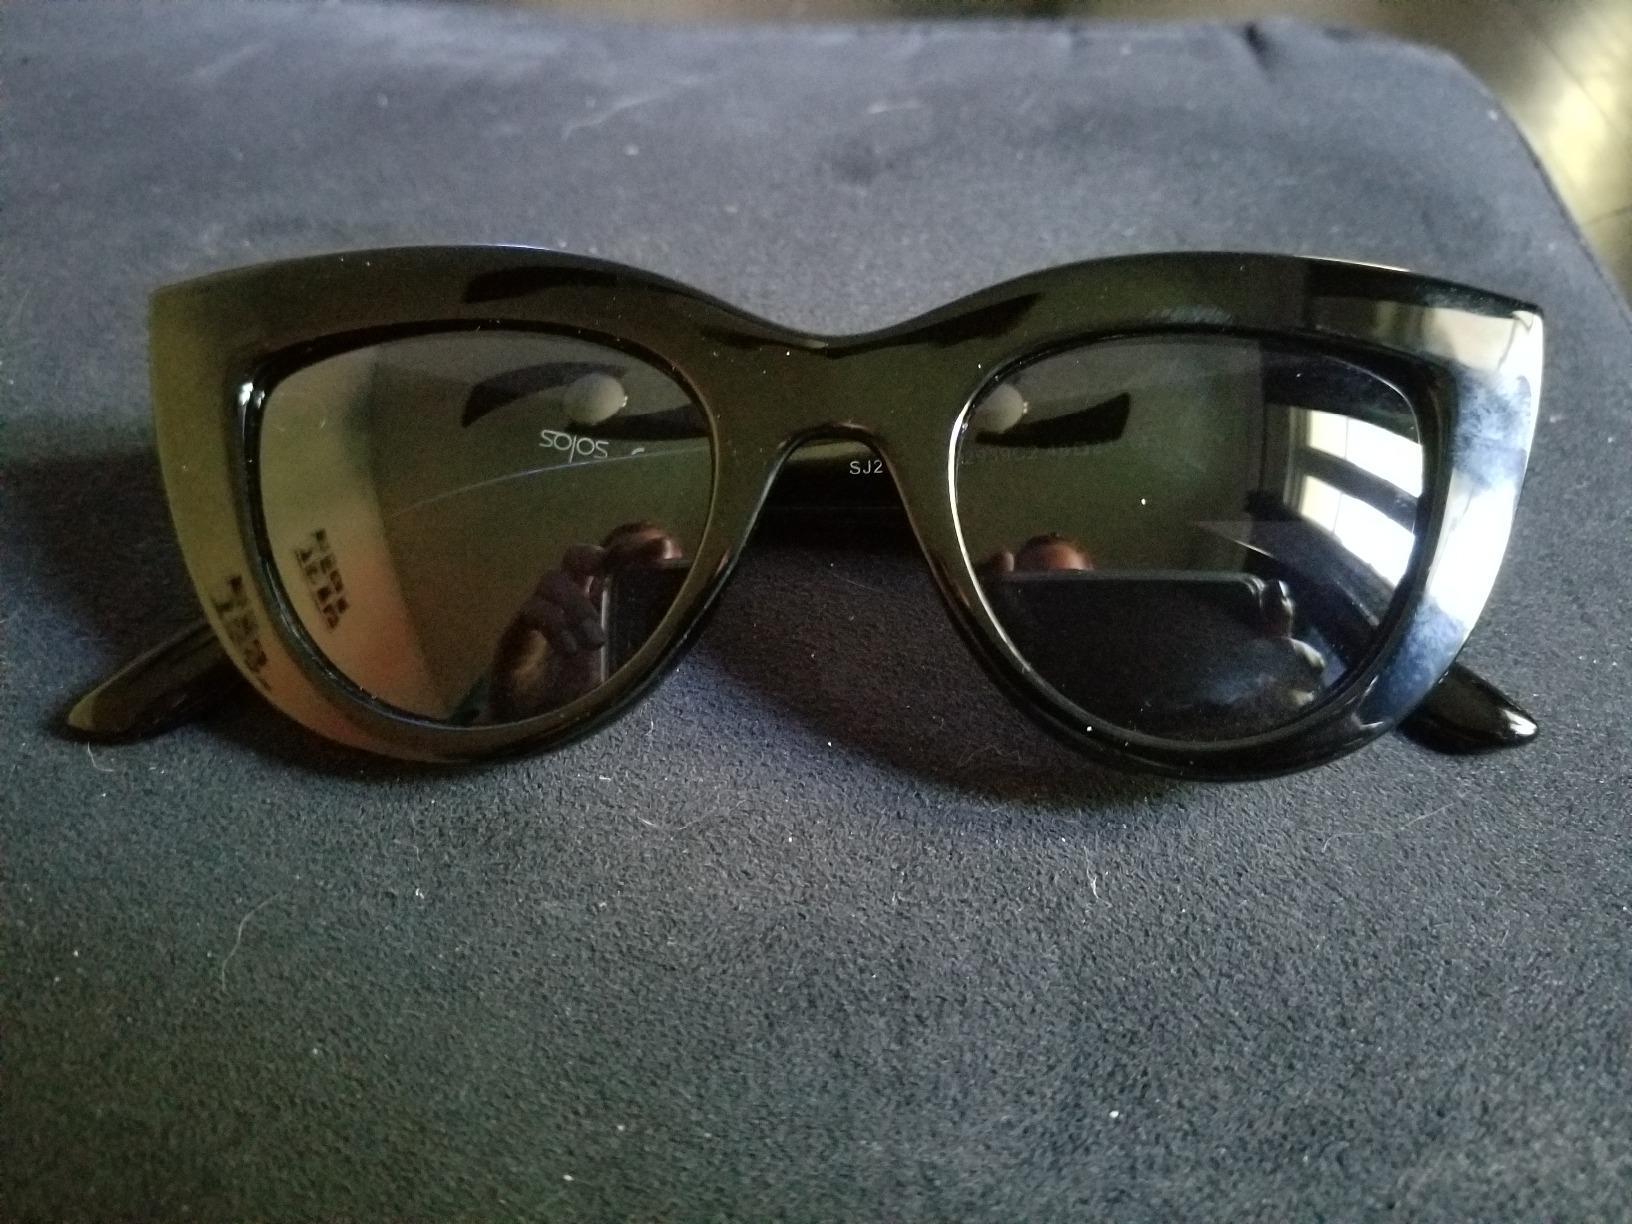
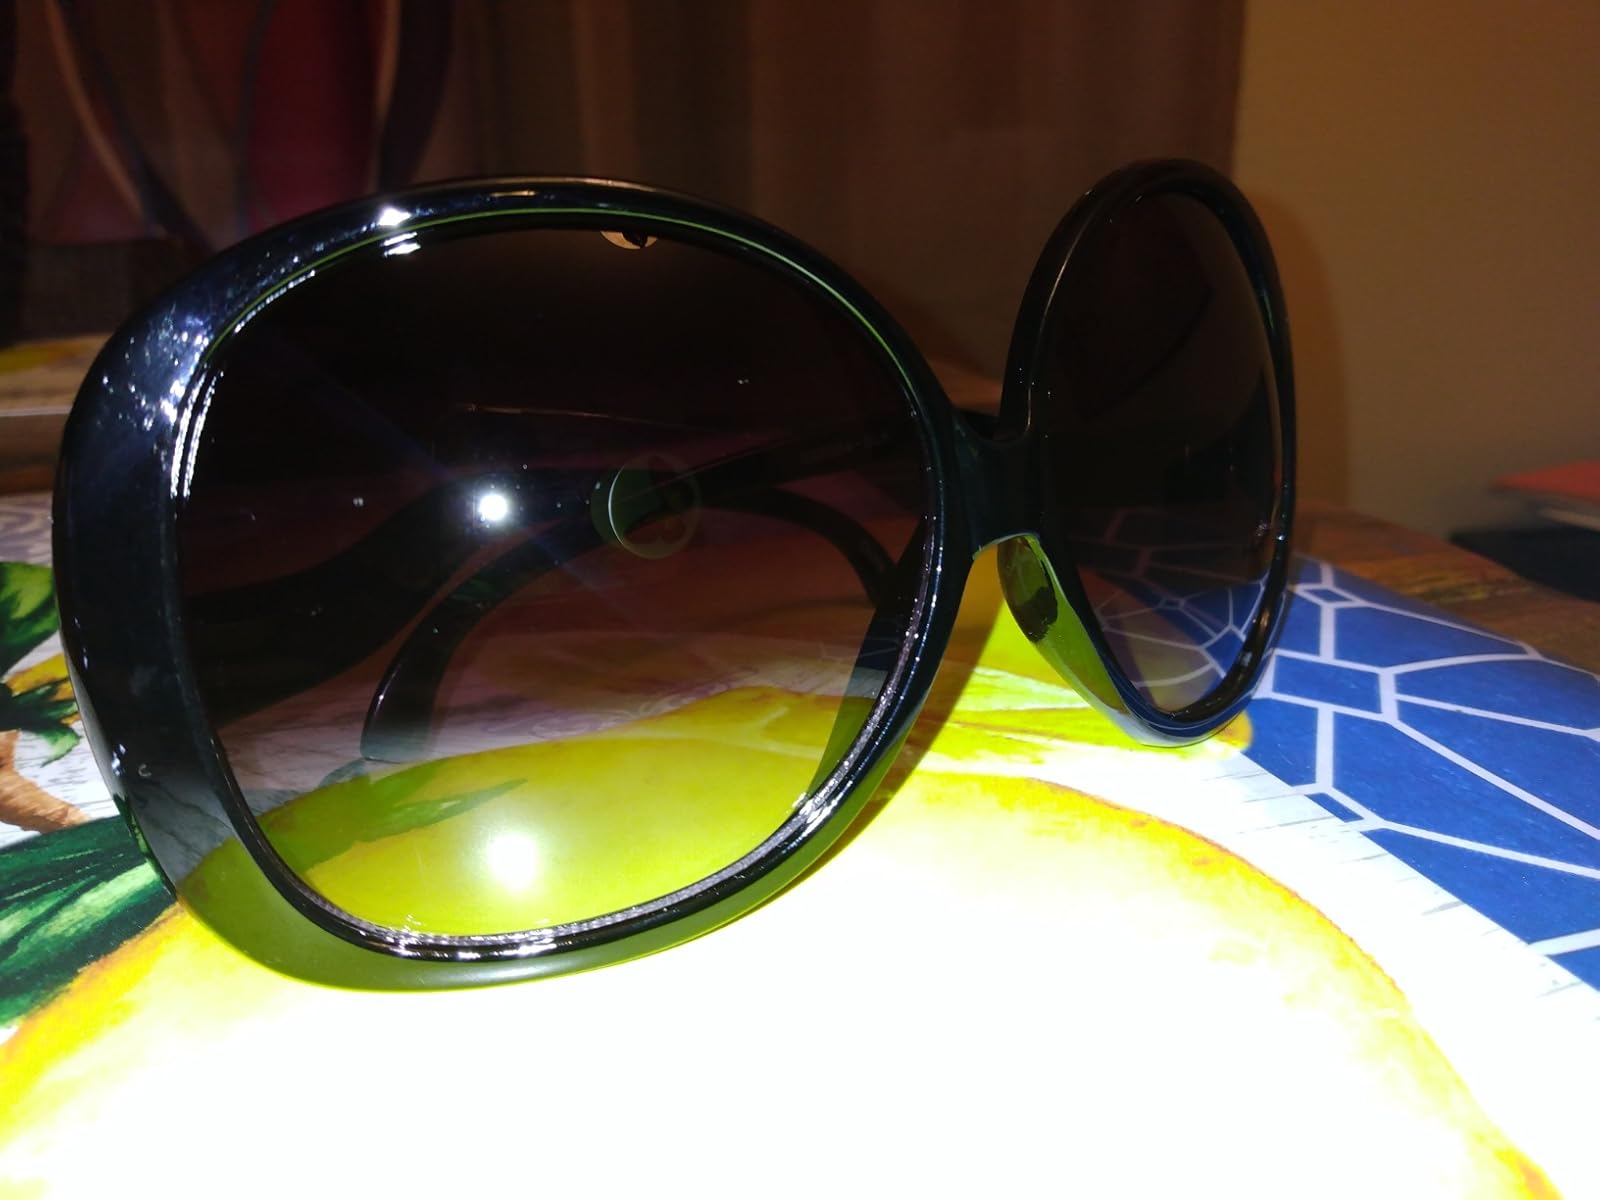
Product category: accessories_sunglasses
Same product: no